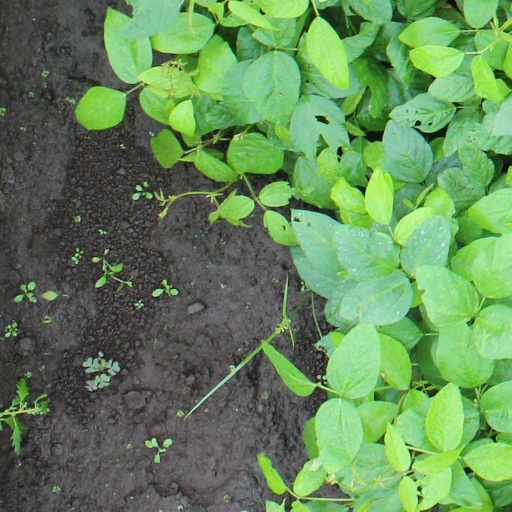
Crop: soybean